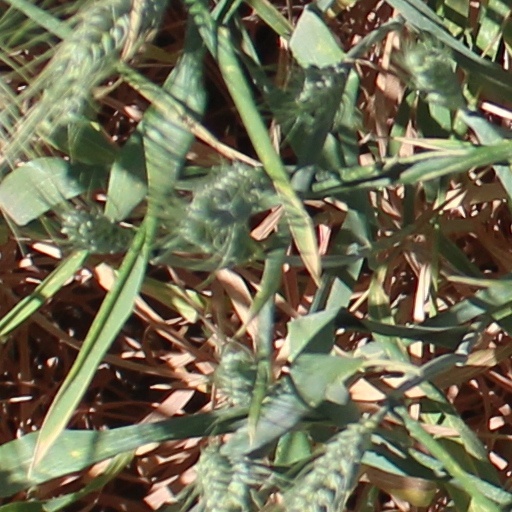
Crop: wheat